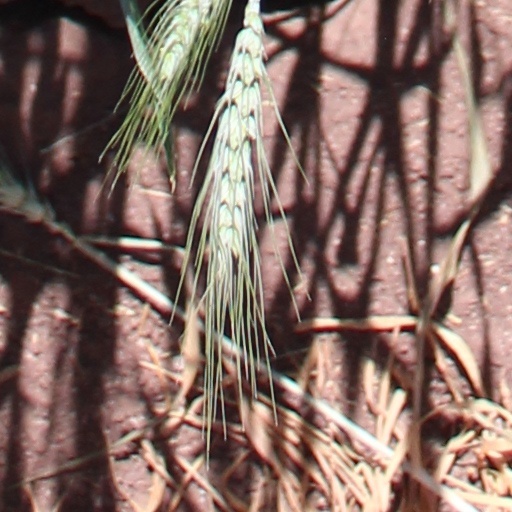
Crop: wheat